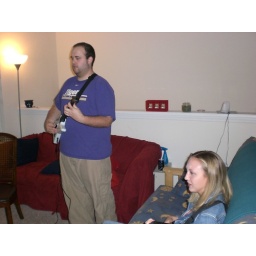
There is nothing manlier about a big guy in a purple shirt holding a little white plastic guitar.